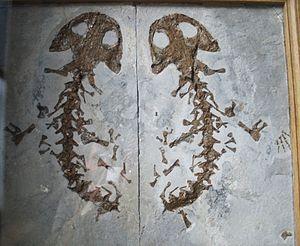
Andrias scheuchzeri est une espèce fossile d'urodèles de la famille des Cryptobranchidæ.